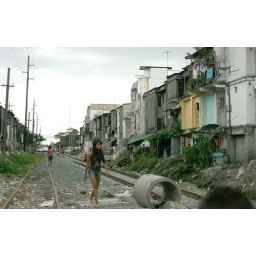
houses by railroad tracks